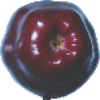
Label: red_delicious_apple